Thomas Kirby House

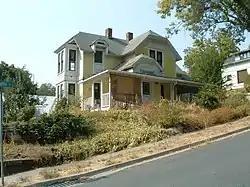

The Thomas Kirby House in Kendrick, Idaho was built in 1889 and modified in 1910 and otherwise. It was built for Thomas Kirby, a man highly responsible for the railroads that started in Kendrick and went to Troy, Idaho.